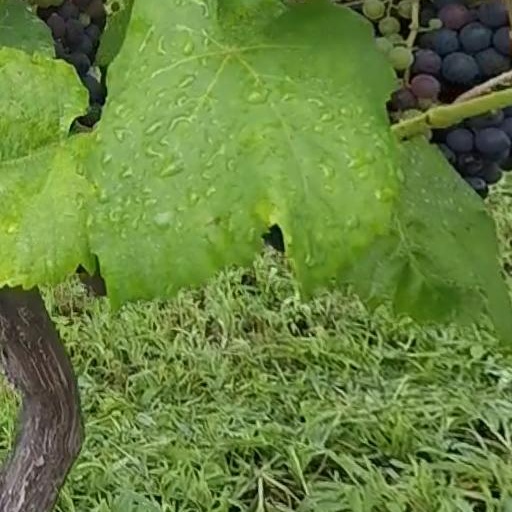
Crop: grape